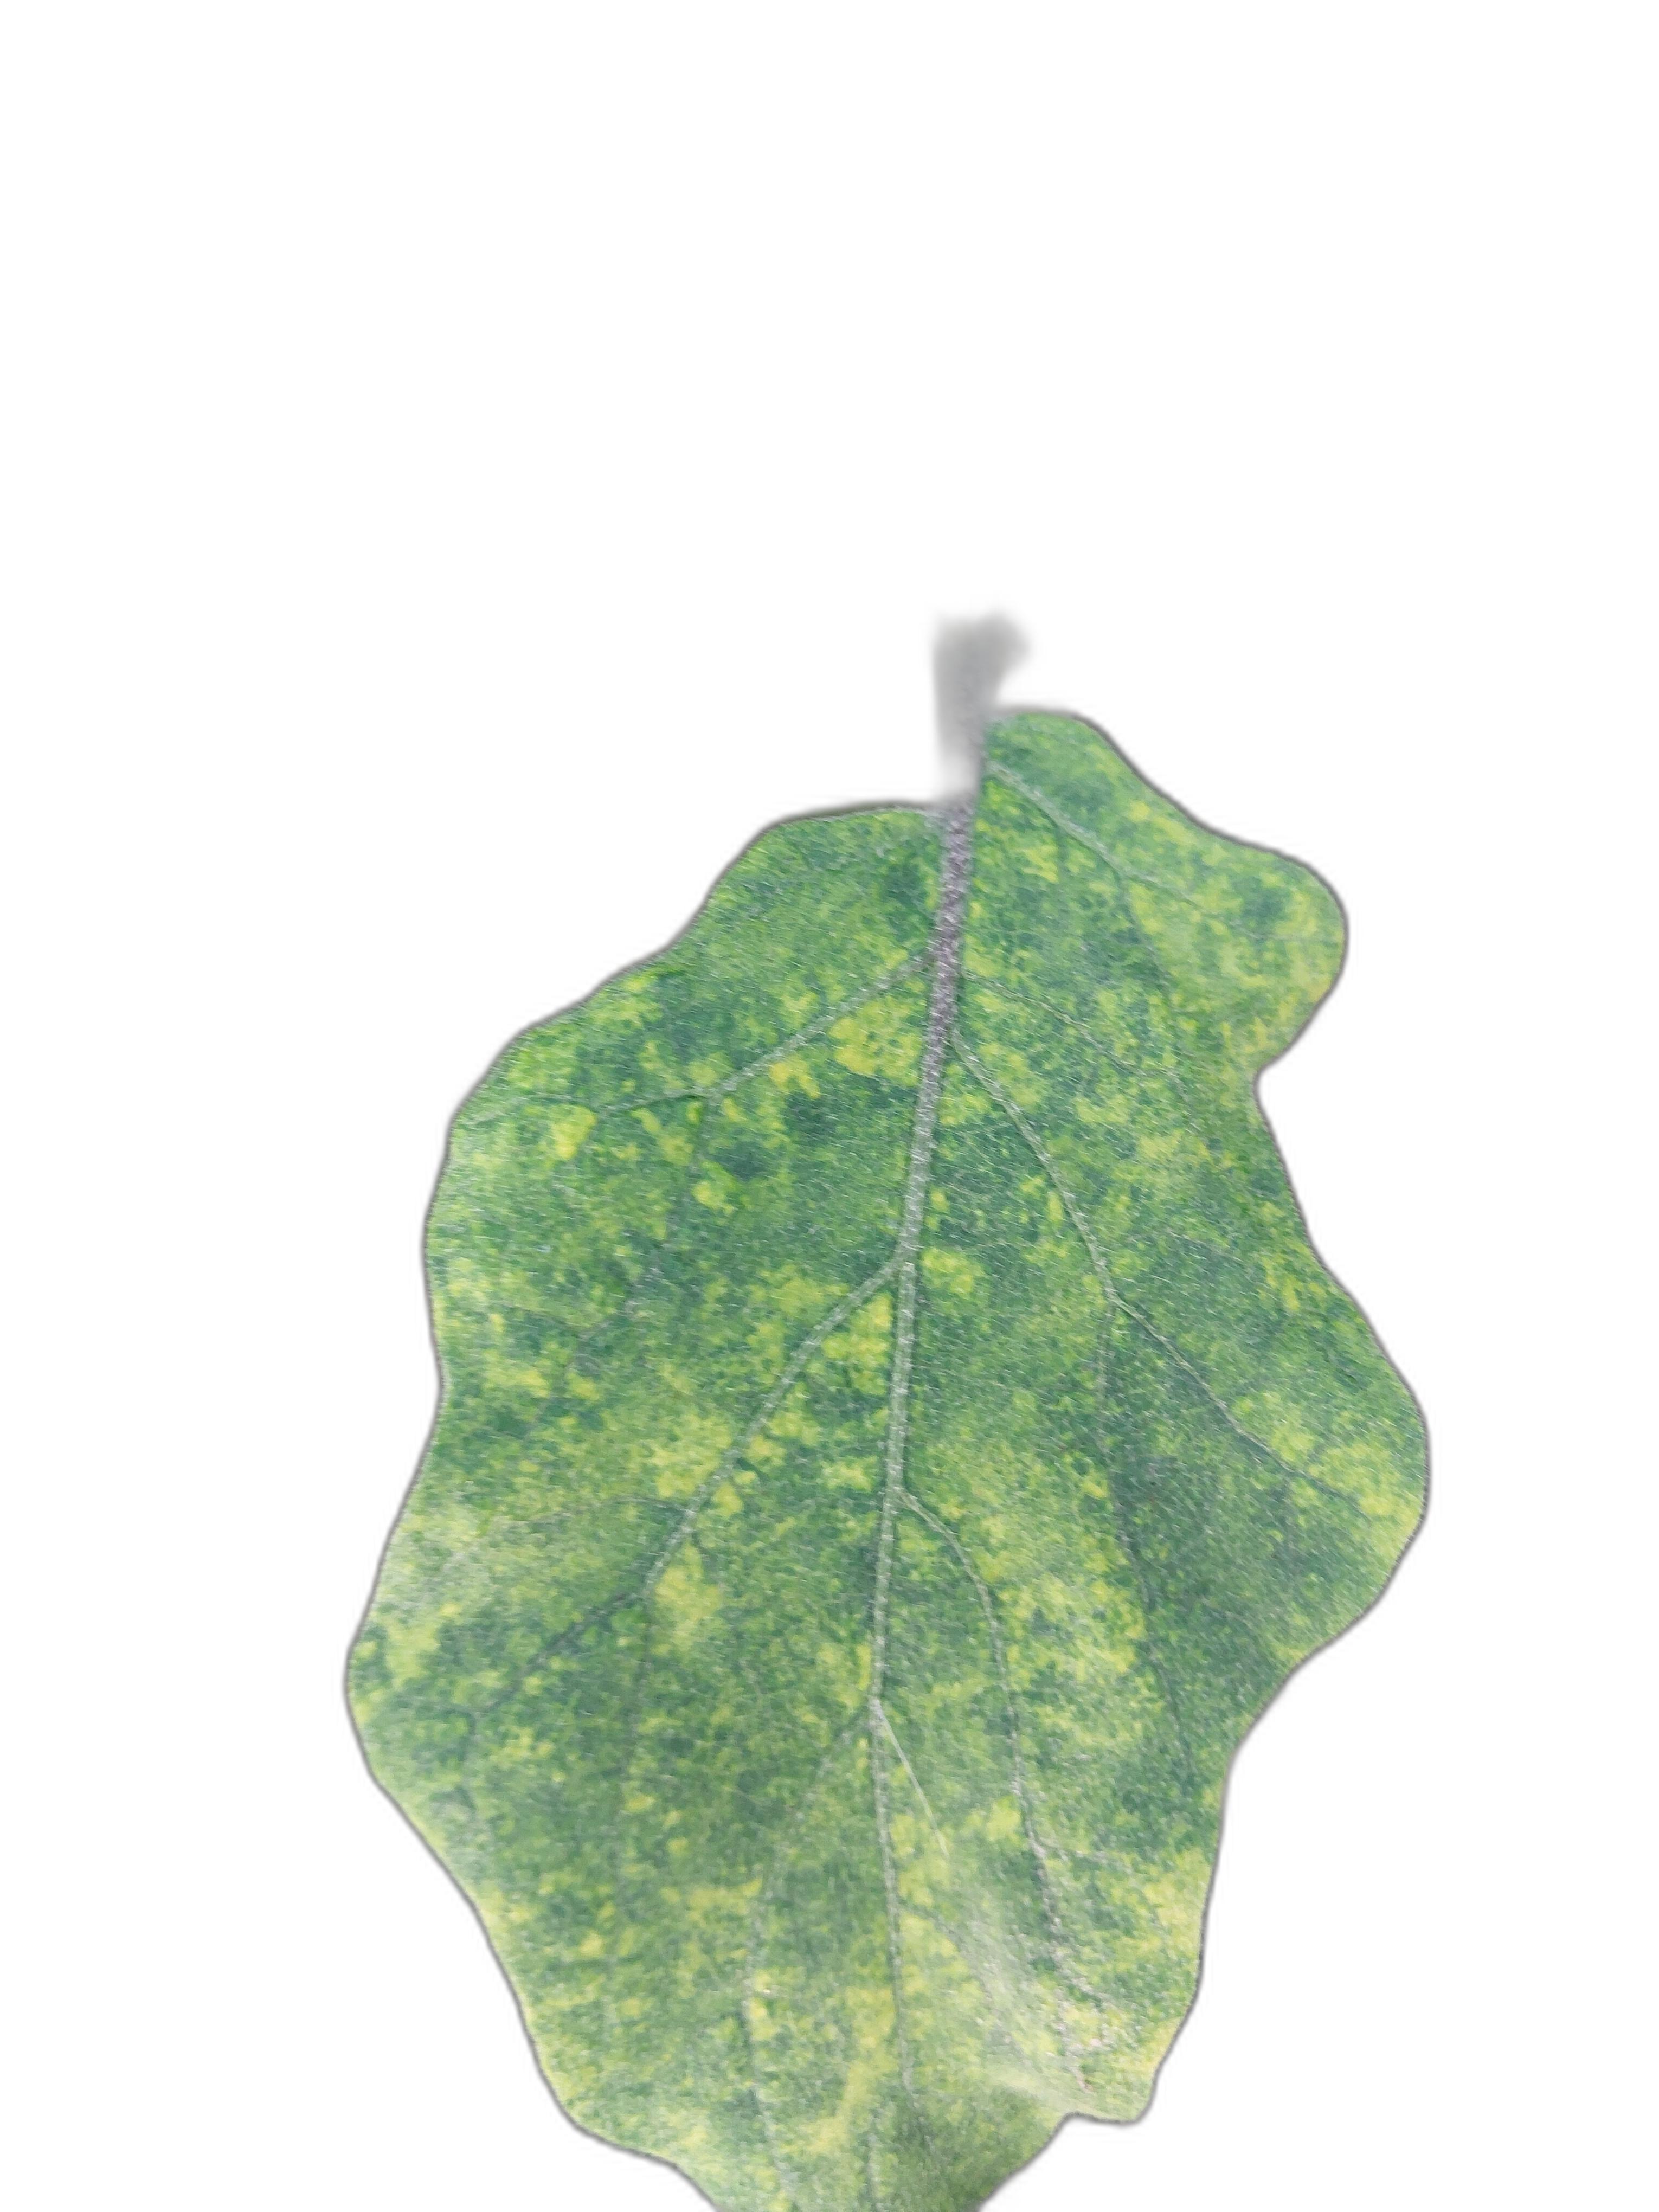
Label: Mosaic Virus Disease